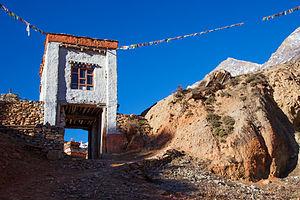
Chhusang est un comité de développement villageois du Népal situé dans la zone de Dhawalagiri dans le district de Mustang. Au recensement de 2011, il comptait 512 habitants.
Au Tibet, un nomade du sel est un nomade qui utilise une caravane composée de yaks pour transporter du sel. Le nomade trouve le sel dans des sauneries situées sur des sommets de l'Himalaya pour le troquer après transport dans les plaines contre de l'orge et des aliments de base.